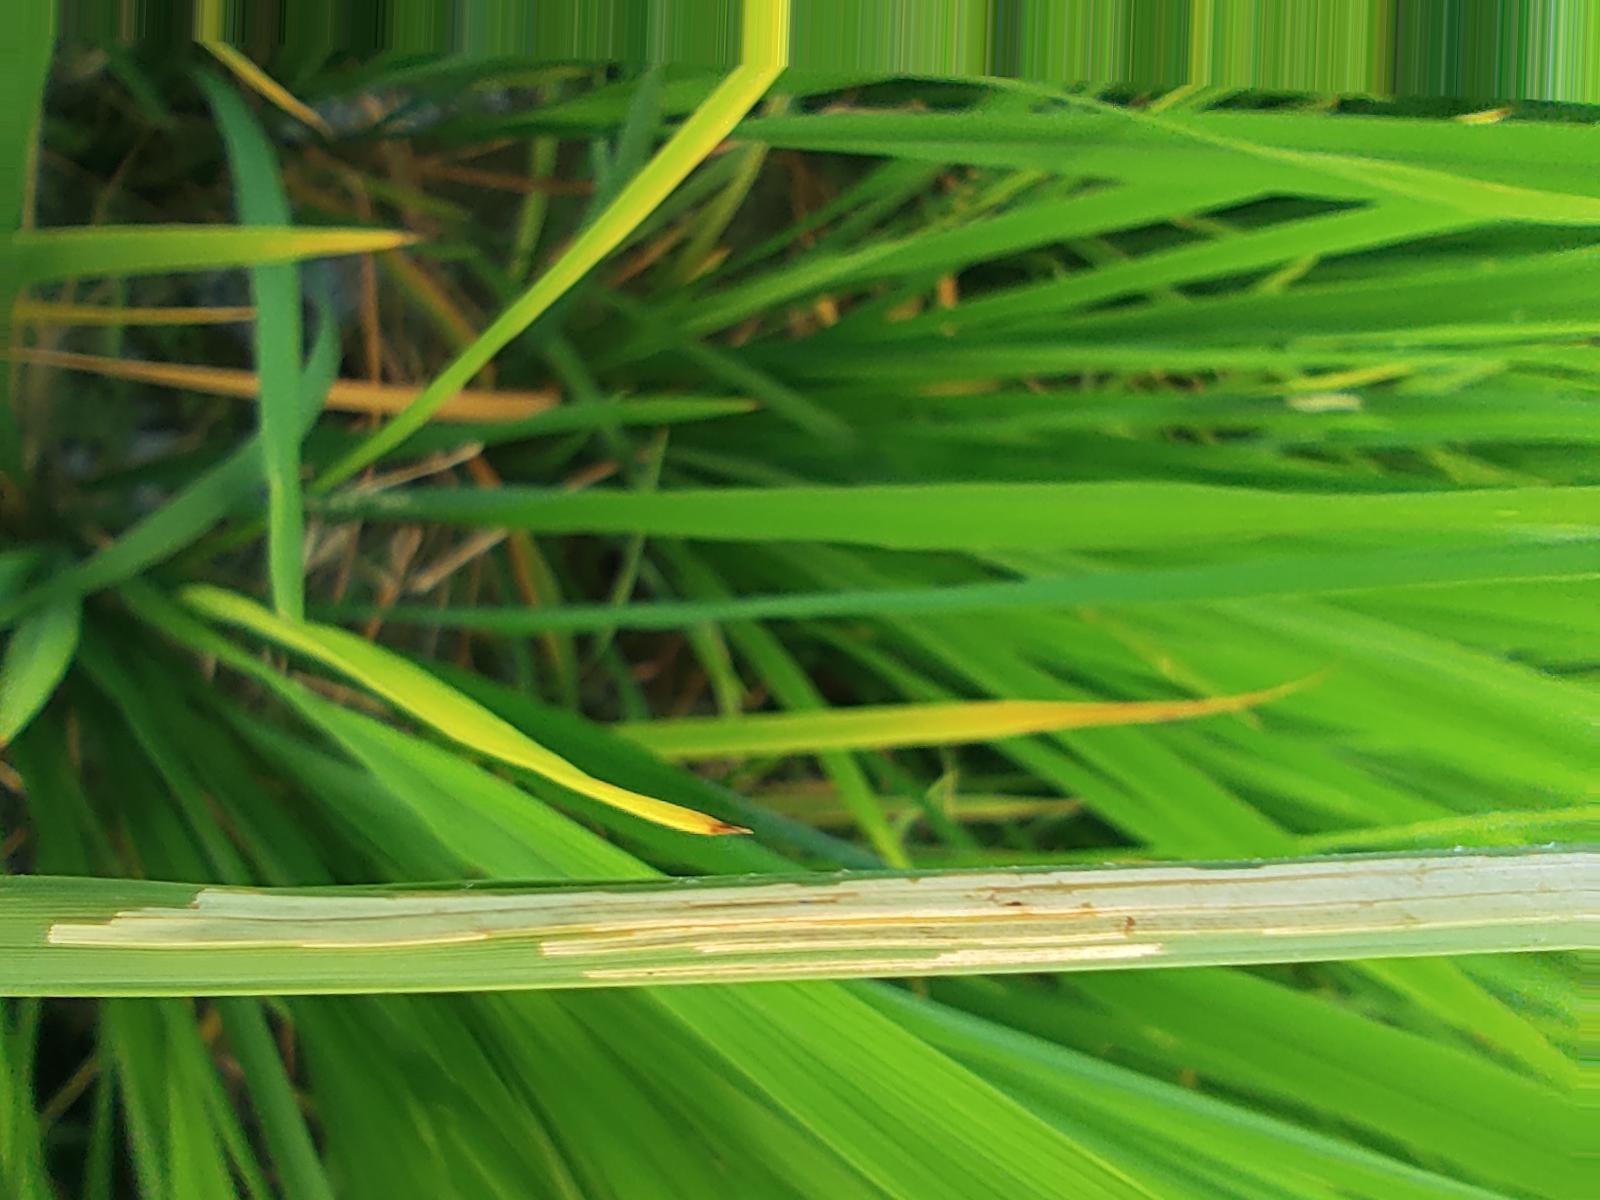
Nhãn: Sâu gai ( Hispa )